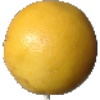
Label: white_grapefruit